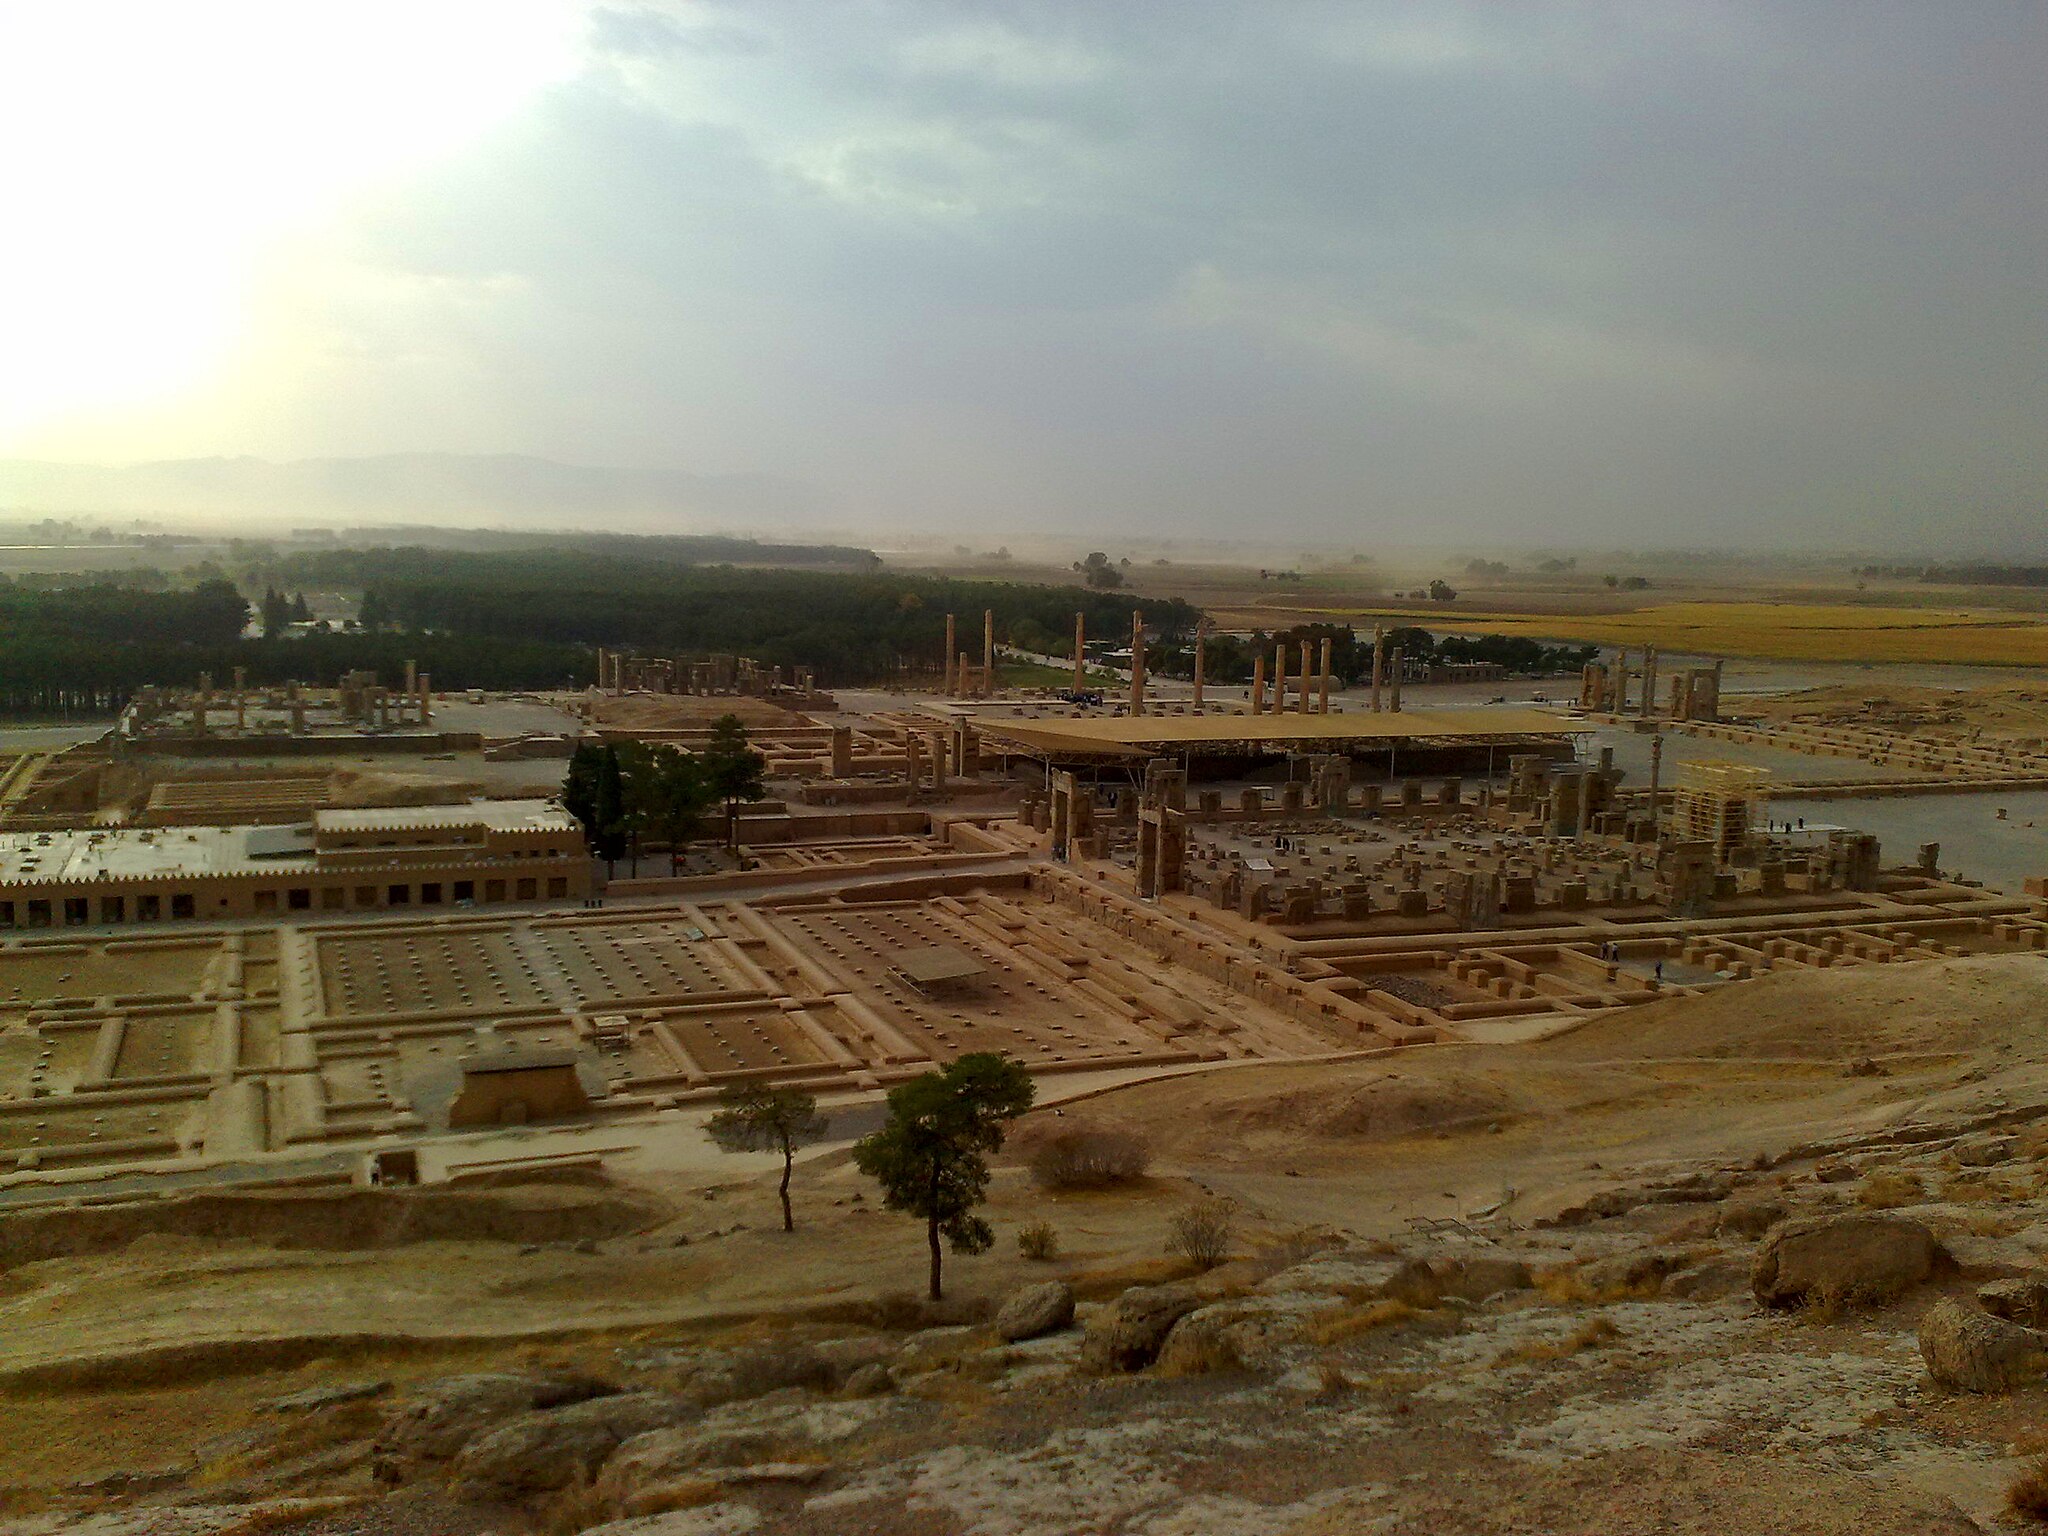
Title: خیلی دور،خیلی نزدیک - panoramio
Description: خیلی دور،خیلی نزدیک
Date: Taken on 27 October 2010
Categories: Panoramio files uploaded by Panoramio upload bot, Panoramio images reviewed by trusted users, Photos from Panoramio, Files with coordinates missing SDC location of creation, Iran photographs taken on 2010-10-27, General views of Persepolis, Photos from Panoramio ID 4463059